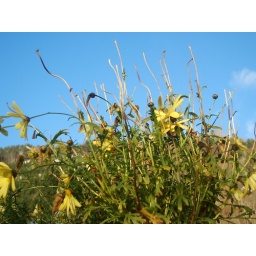
Yellow against blue sky